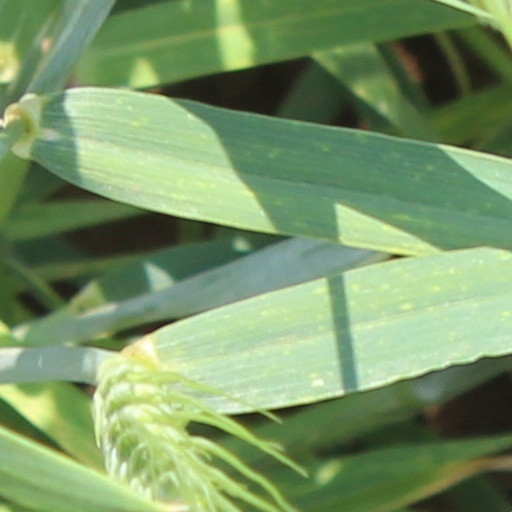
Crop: wheat